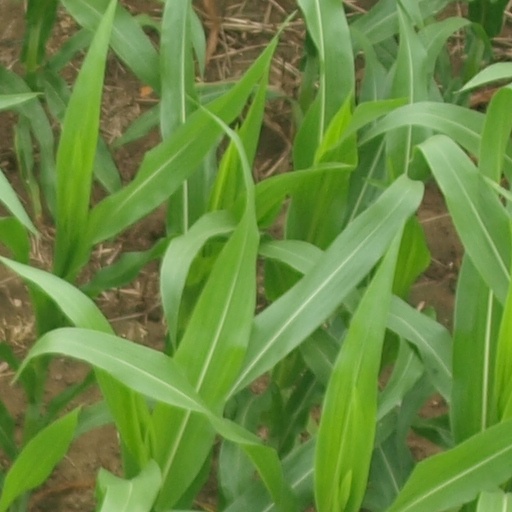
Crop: maize; corn